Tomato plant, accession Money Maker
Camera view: horizontal (90 deg, fisheye); turntable rotation: 30 degrees
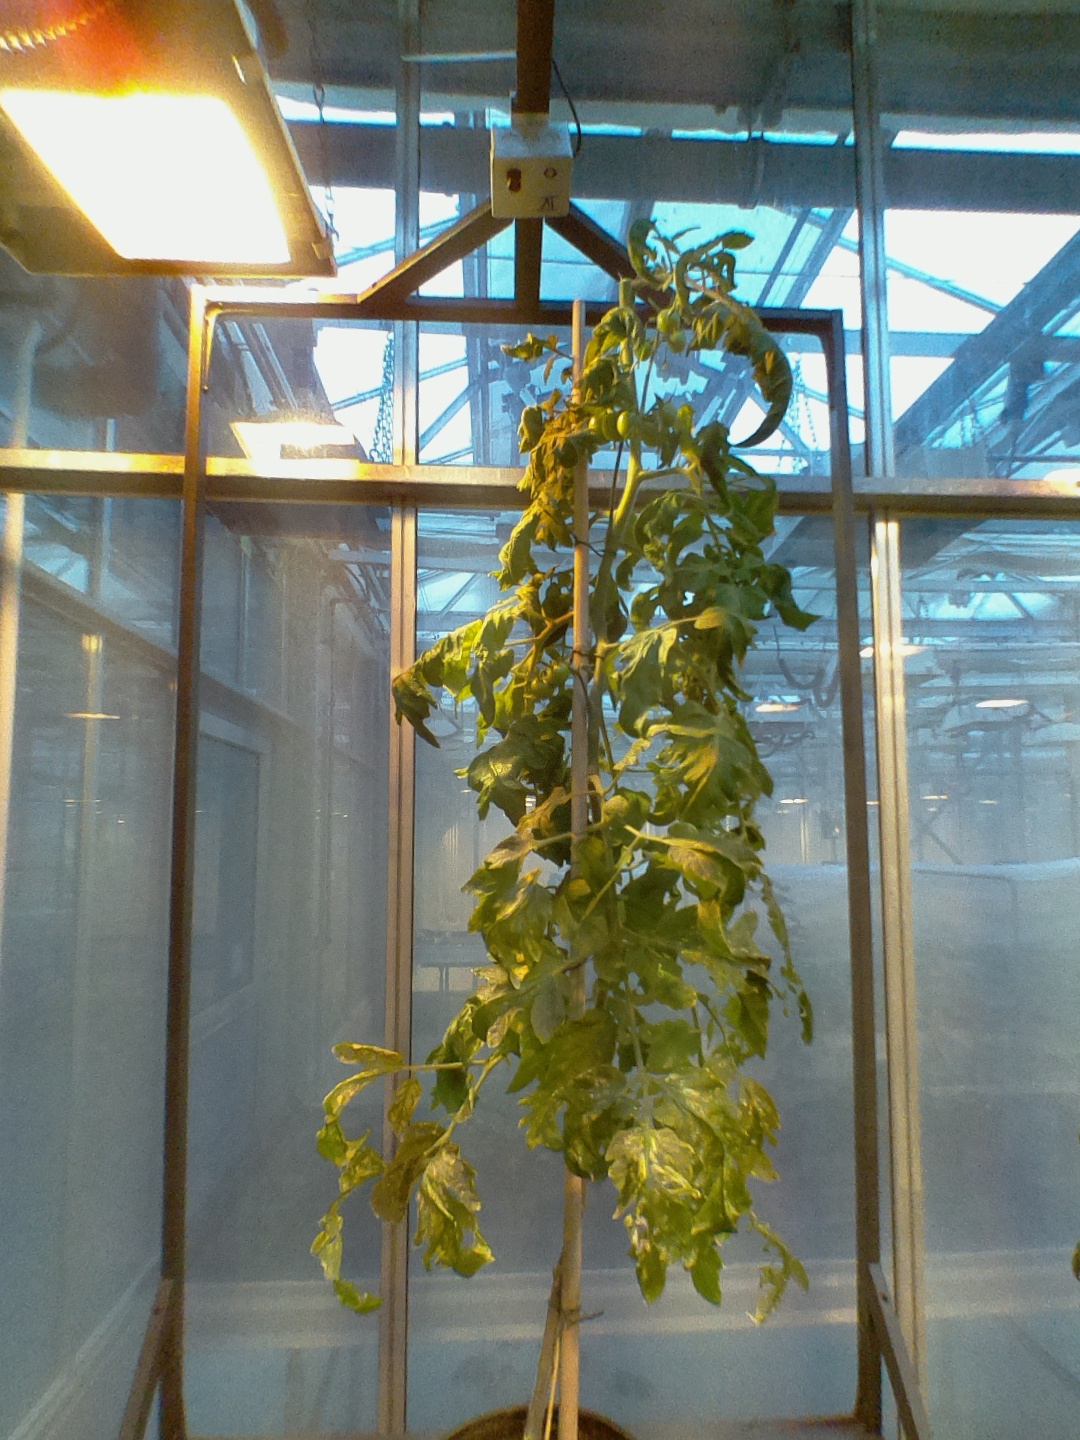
BBCH growth stage 72: 20%-30% of final fruit size